Mike Kasem

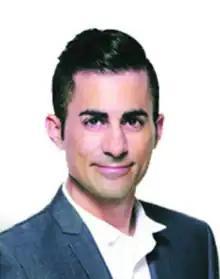

Michael C. Kasem (born August 24, 1973) is an American television presenter, actor, and radio DJ on Mediacorp Radio's Gold 905FM "Live with Mike & Vernetta" with co-host Vernetta Lopez.